Ban Phlu Ta Luang railway station

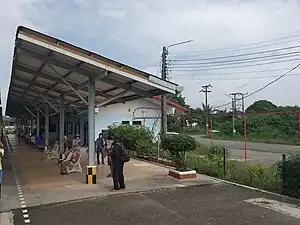

Ban Phlu Ta Luang railway station is a railway station located in Phlu Ta Luang Subdistrict, Sattahip District, Chon Buri, Thailand. It is a class 3 railway station located from Bangkok railway station.